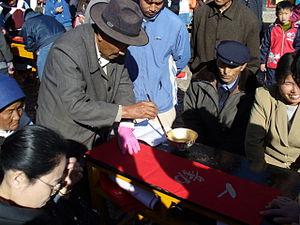
En poésie chinoise, un duilian ou couplet antithétique est une paire de lignes poétiques calligraphiée sur une bande de tissu ou de papier affichés, habituellement, sur les montants des portes d'entrée des maisons. Le duilian idéal se compose de peu de mots et est porteur d'un sens profond.
La calligraphie extrême-orientale, chinois simplifié : 书法 ; chinois traditionnel : 書法 ; pinyin : shūfǎ ; litt. « « méthode », « art d'écrire » » ; en coréen seoye hanja : 書藝 ; hangeul : 서예, en japonais : shodō, désigne l'ensemble des arts de la calligraphie des caractères chinois han.